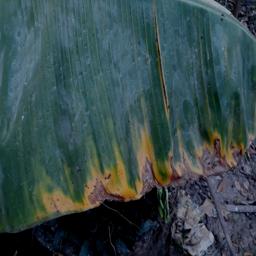
Label: POTASSIUM DEFICIENCY